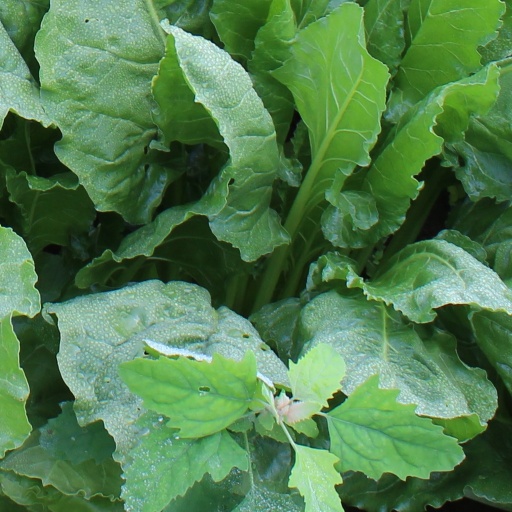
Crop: sugar beet